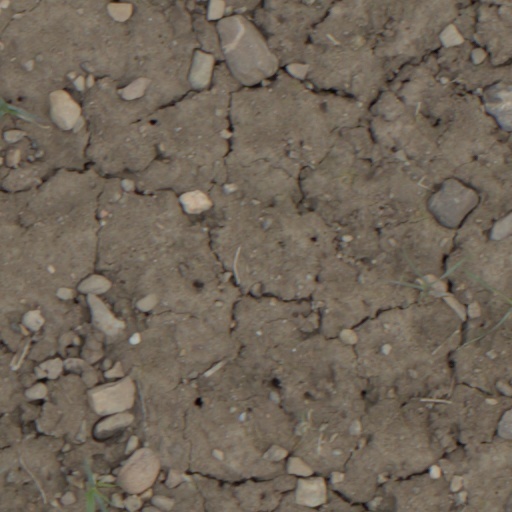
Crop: wheat